M.U.L.E. Returns

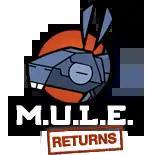
"M.U.L.E. Returns" logo

M.U.L.E. Returns was a strategy mobile game by Toronto-based developer Comma 8 Studios. It was a licensed iOS remake of the 1983 classic "M.U.L.E."